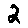
Label: 2